Rolltop desk

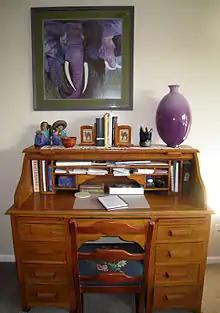
An opened rolltop desk

A rolltop desk is a 19th-century reworking of the pedestal desk with, in addition, a series of stacked compartments, shelves, drawers and nooks in front of the user, much like the bureau à gradin or the Carlton House desk. In contrast to these, the compartments and the desktop surface of a rolltop desk can be covered by means of a "tambour" consisting of linked wooden slats that roll or slide through slots in the raised sides of the desk. In that, it is a descendant in function, and partly in form, of the cylinder desk of the 18th century. It is a relative of the tambour desk, whose slats retract horizontally rather than vertically.